Nigel Pearson

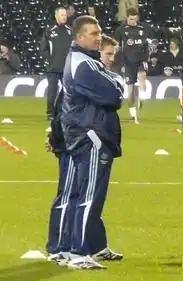
Pearson as assistant manager of Newcastle United in 2006

On 19 October 2006, he was linked with the Sheffield Wednesday manager's position but instead took over as assistant manager of Newcastle United, replacing Kevin Bond, who was dismissed following allegations he was prepared to take bungs for players whilst at Portsmouth.